Samson and His Mighty Challenge

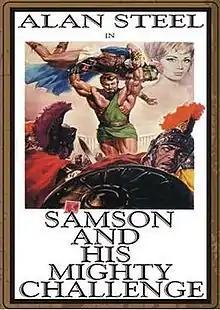

Samson and His Mighty Challenge is a 1964 Italian sword-and-sandal film, released in 1965 at the very tail end of the peplum craze. Its original title was Ercole, Sansone, Maciste e Ursus gli invincibili ("Hercules, Samson, Maciste, and Ursus: the Invincibles"). It is also known as "Samson and the Mighty Challenge", "Combate dei Gigantes" ("Battle of the Giants"), "Triumph of the Giants" or "Le Grand Defi" ("The Great Battle").